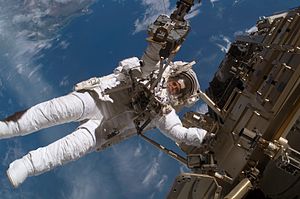
Astronaut / Den Internationale Rumstation
Svenskeren Christer Fuglesang på besøg med mission STS-116 udfører rumvandring.
En astronaut er en person der tager på rumfart, eller i hvert fald har gjort en karriere ud af at gøre sig klar til at tage på rumfart. Det er i princippet mulig at blive astronaut, hvis man er statsborger i et land, der er tilknyttet en rumfartsorganisation, f.eks. det europæiske ESA, USA's NASA eller de russiske, kinesiske, indiske eller japanske rumfartsorganisationer.